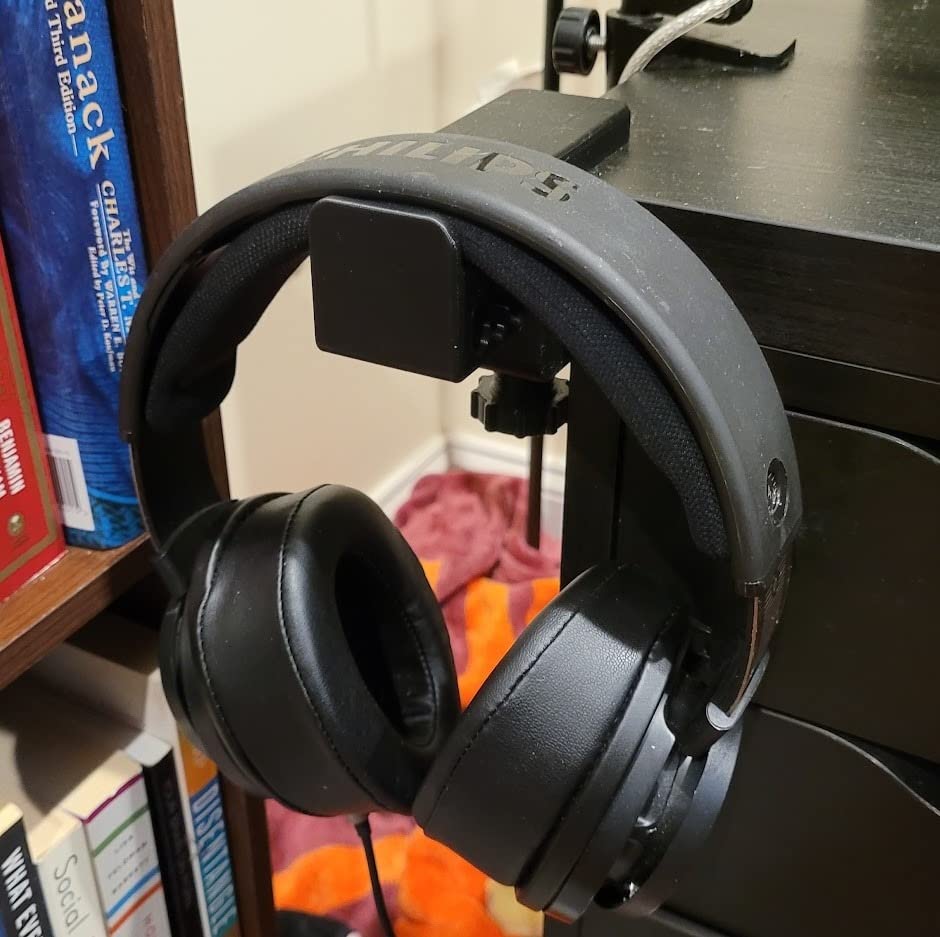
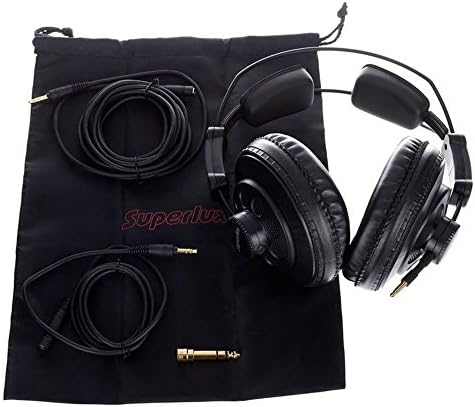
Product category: headphones
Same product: no